Karli Sohn-Rethel

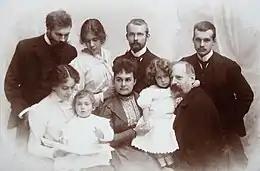
Sohn-Rethel family photo (c. 1900)

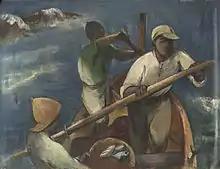
Karli Sohn-Rethel, Fisherman with a Boat, (c. 1935), oil painting

Carl Ernst "Karli" Sohn-Rethel (1882–1966) German Modernist painter of the Düsseldorf school of painting art movement. He traveled often and was active in Düsseldorf, Munich, Rome, Positano, Paris, among other places. Sohn-Rethel was a member of the art groups, Sonderbund group and Young Rhineland.